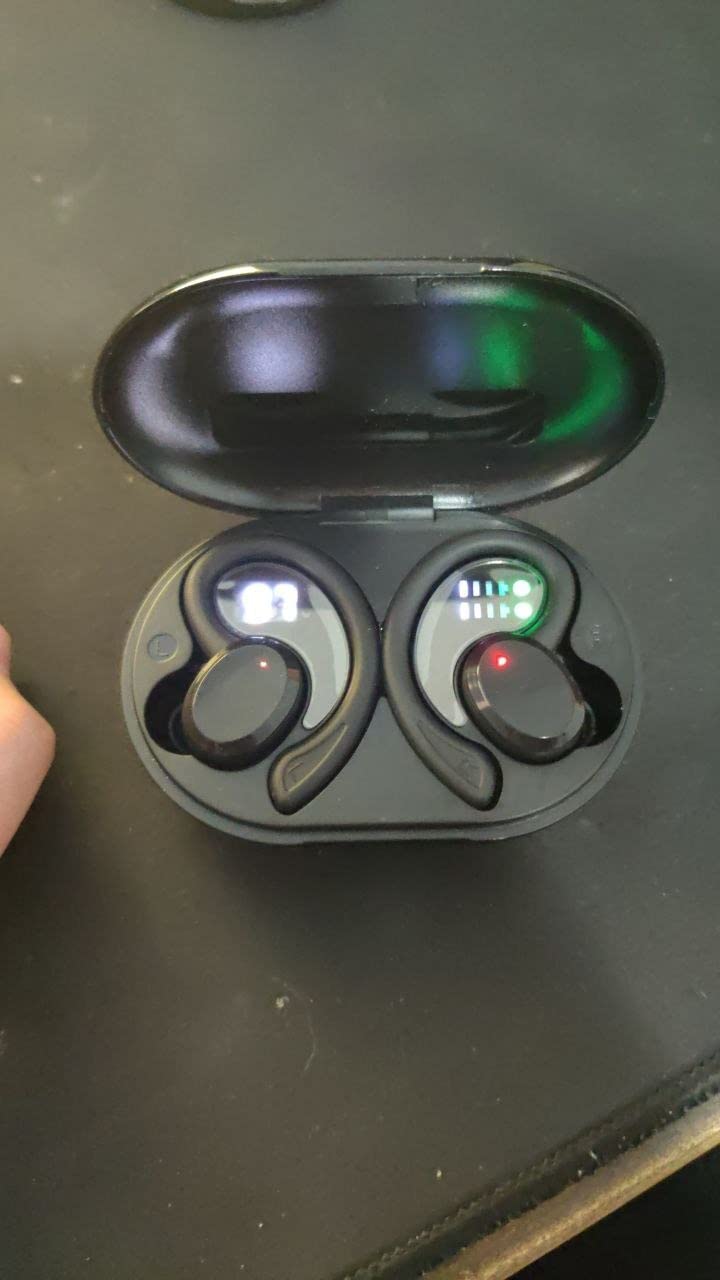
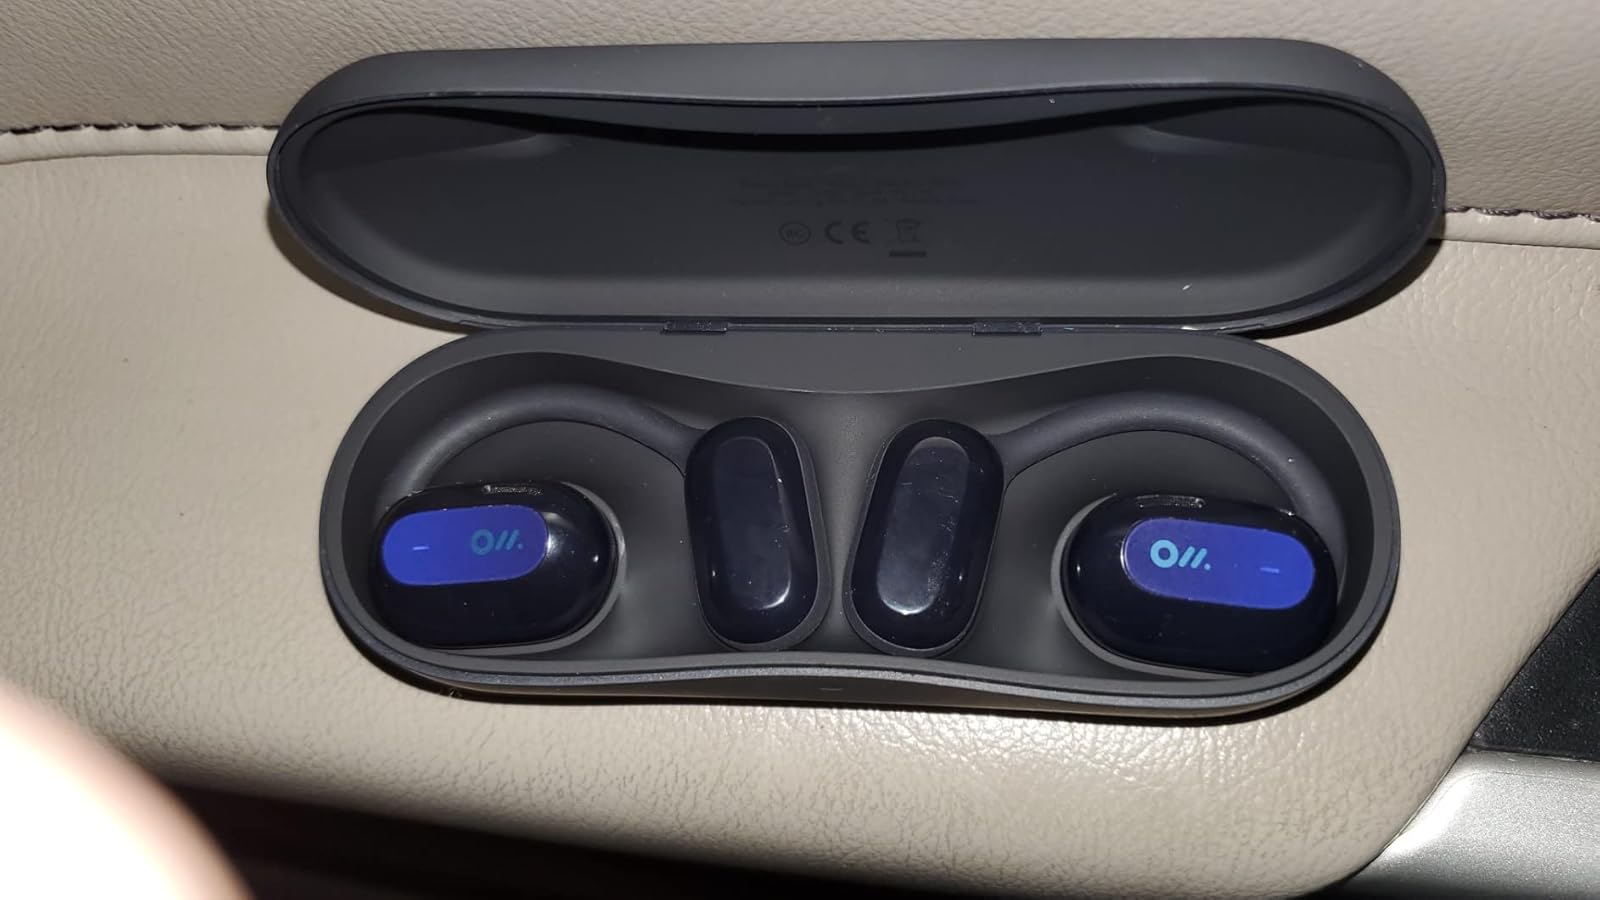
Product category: earbuds
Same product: no